Parets del Vallès

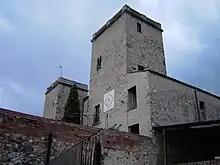
View of Torre d'en Malla

It is believed that Torre d'en Malla was a Roman villa, later called "Villa Alzar", which defended the intersection of Via Augusta, which led to Martorell, with the Roman road from Barcelona to Vic, via Caldes de Montbui. Its main function was to defend the road and pedestrians, and its secondary function was farming, assigned to a retired general of the Roman army. More recently it was the residence of the owner of the Spanish brewery Damm.